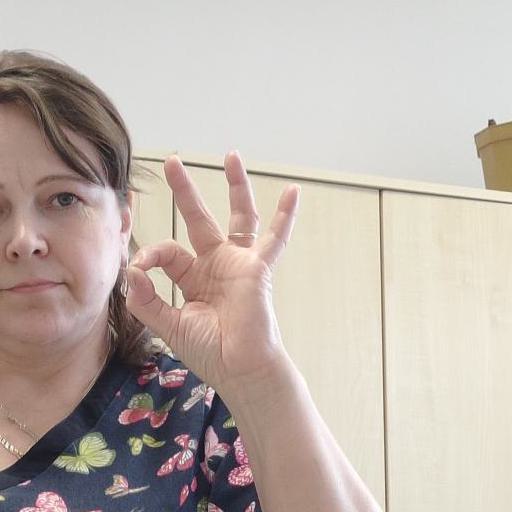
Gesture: ok